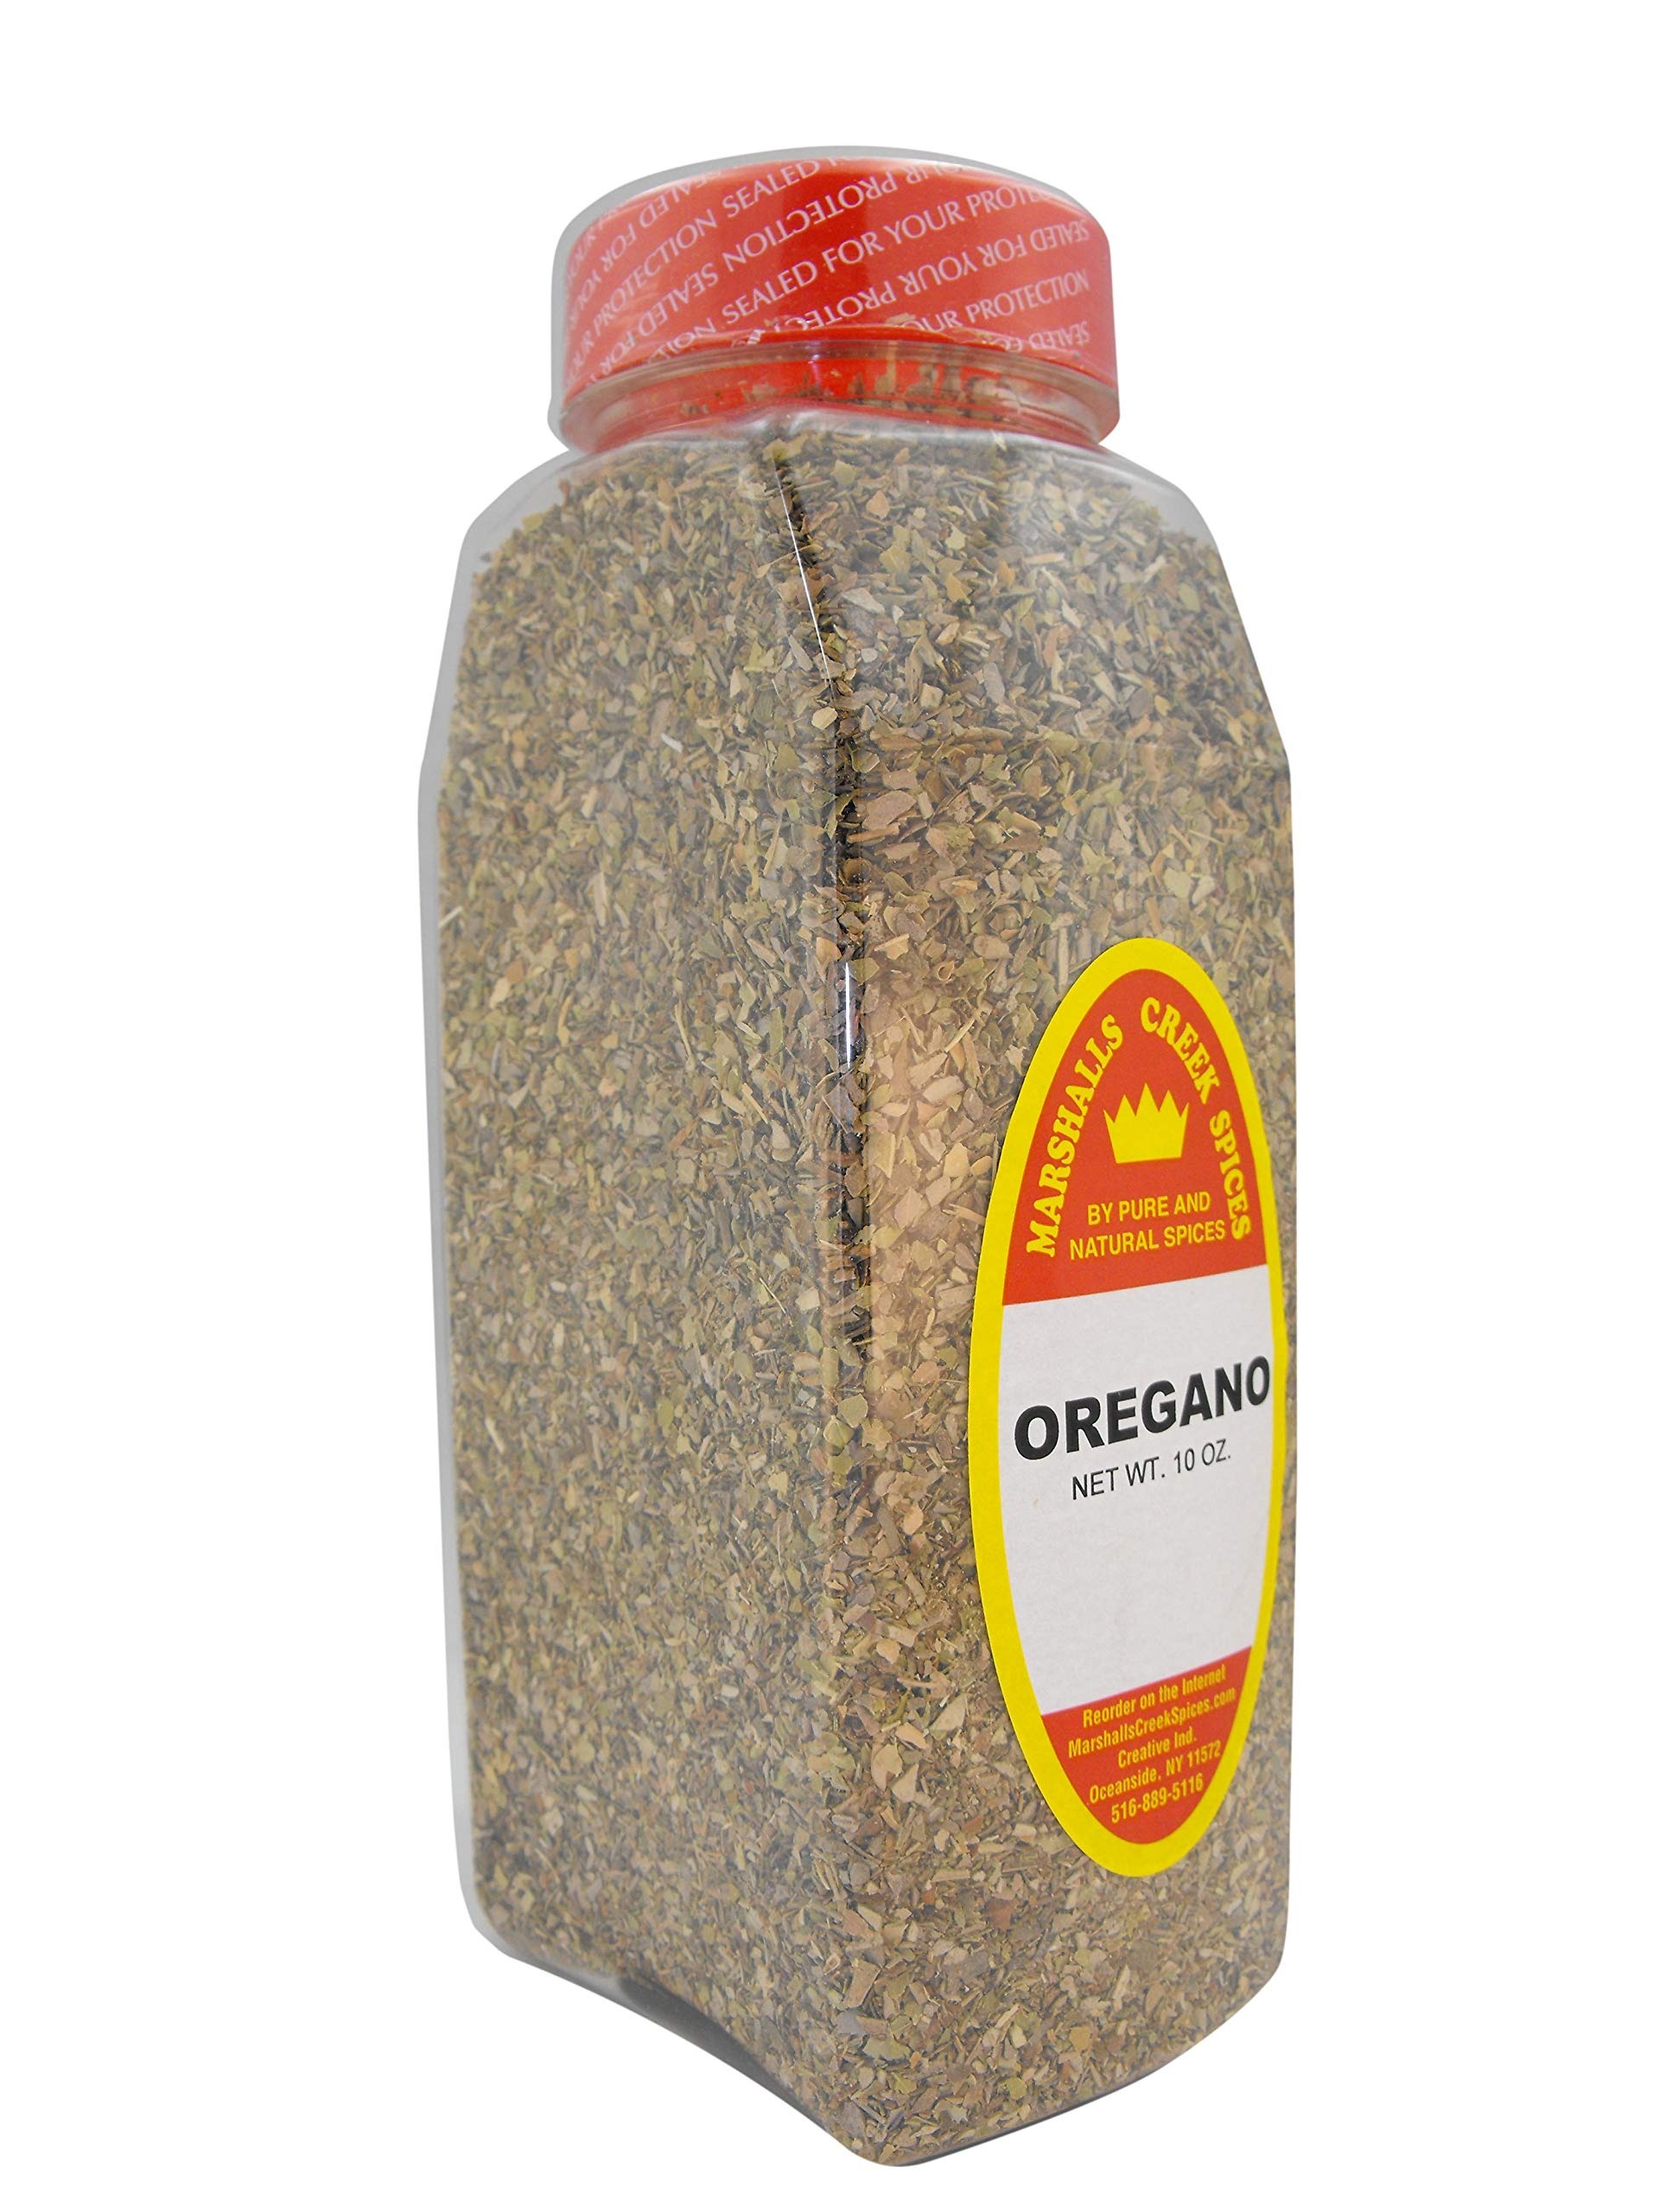
Item Name: XL Size Marshalls Creek Spices Oregano 10 oz …
Value: 10.0
Unit: Fl Oz

Price: 19.13